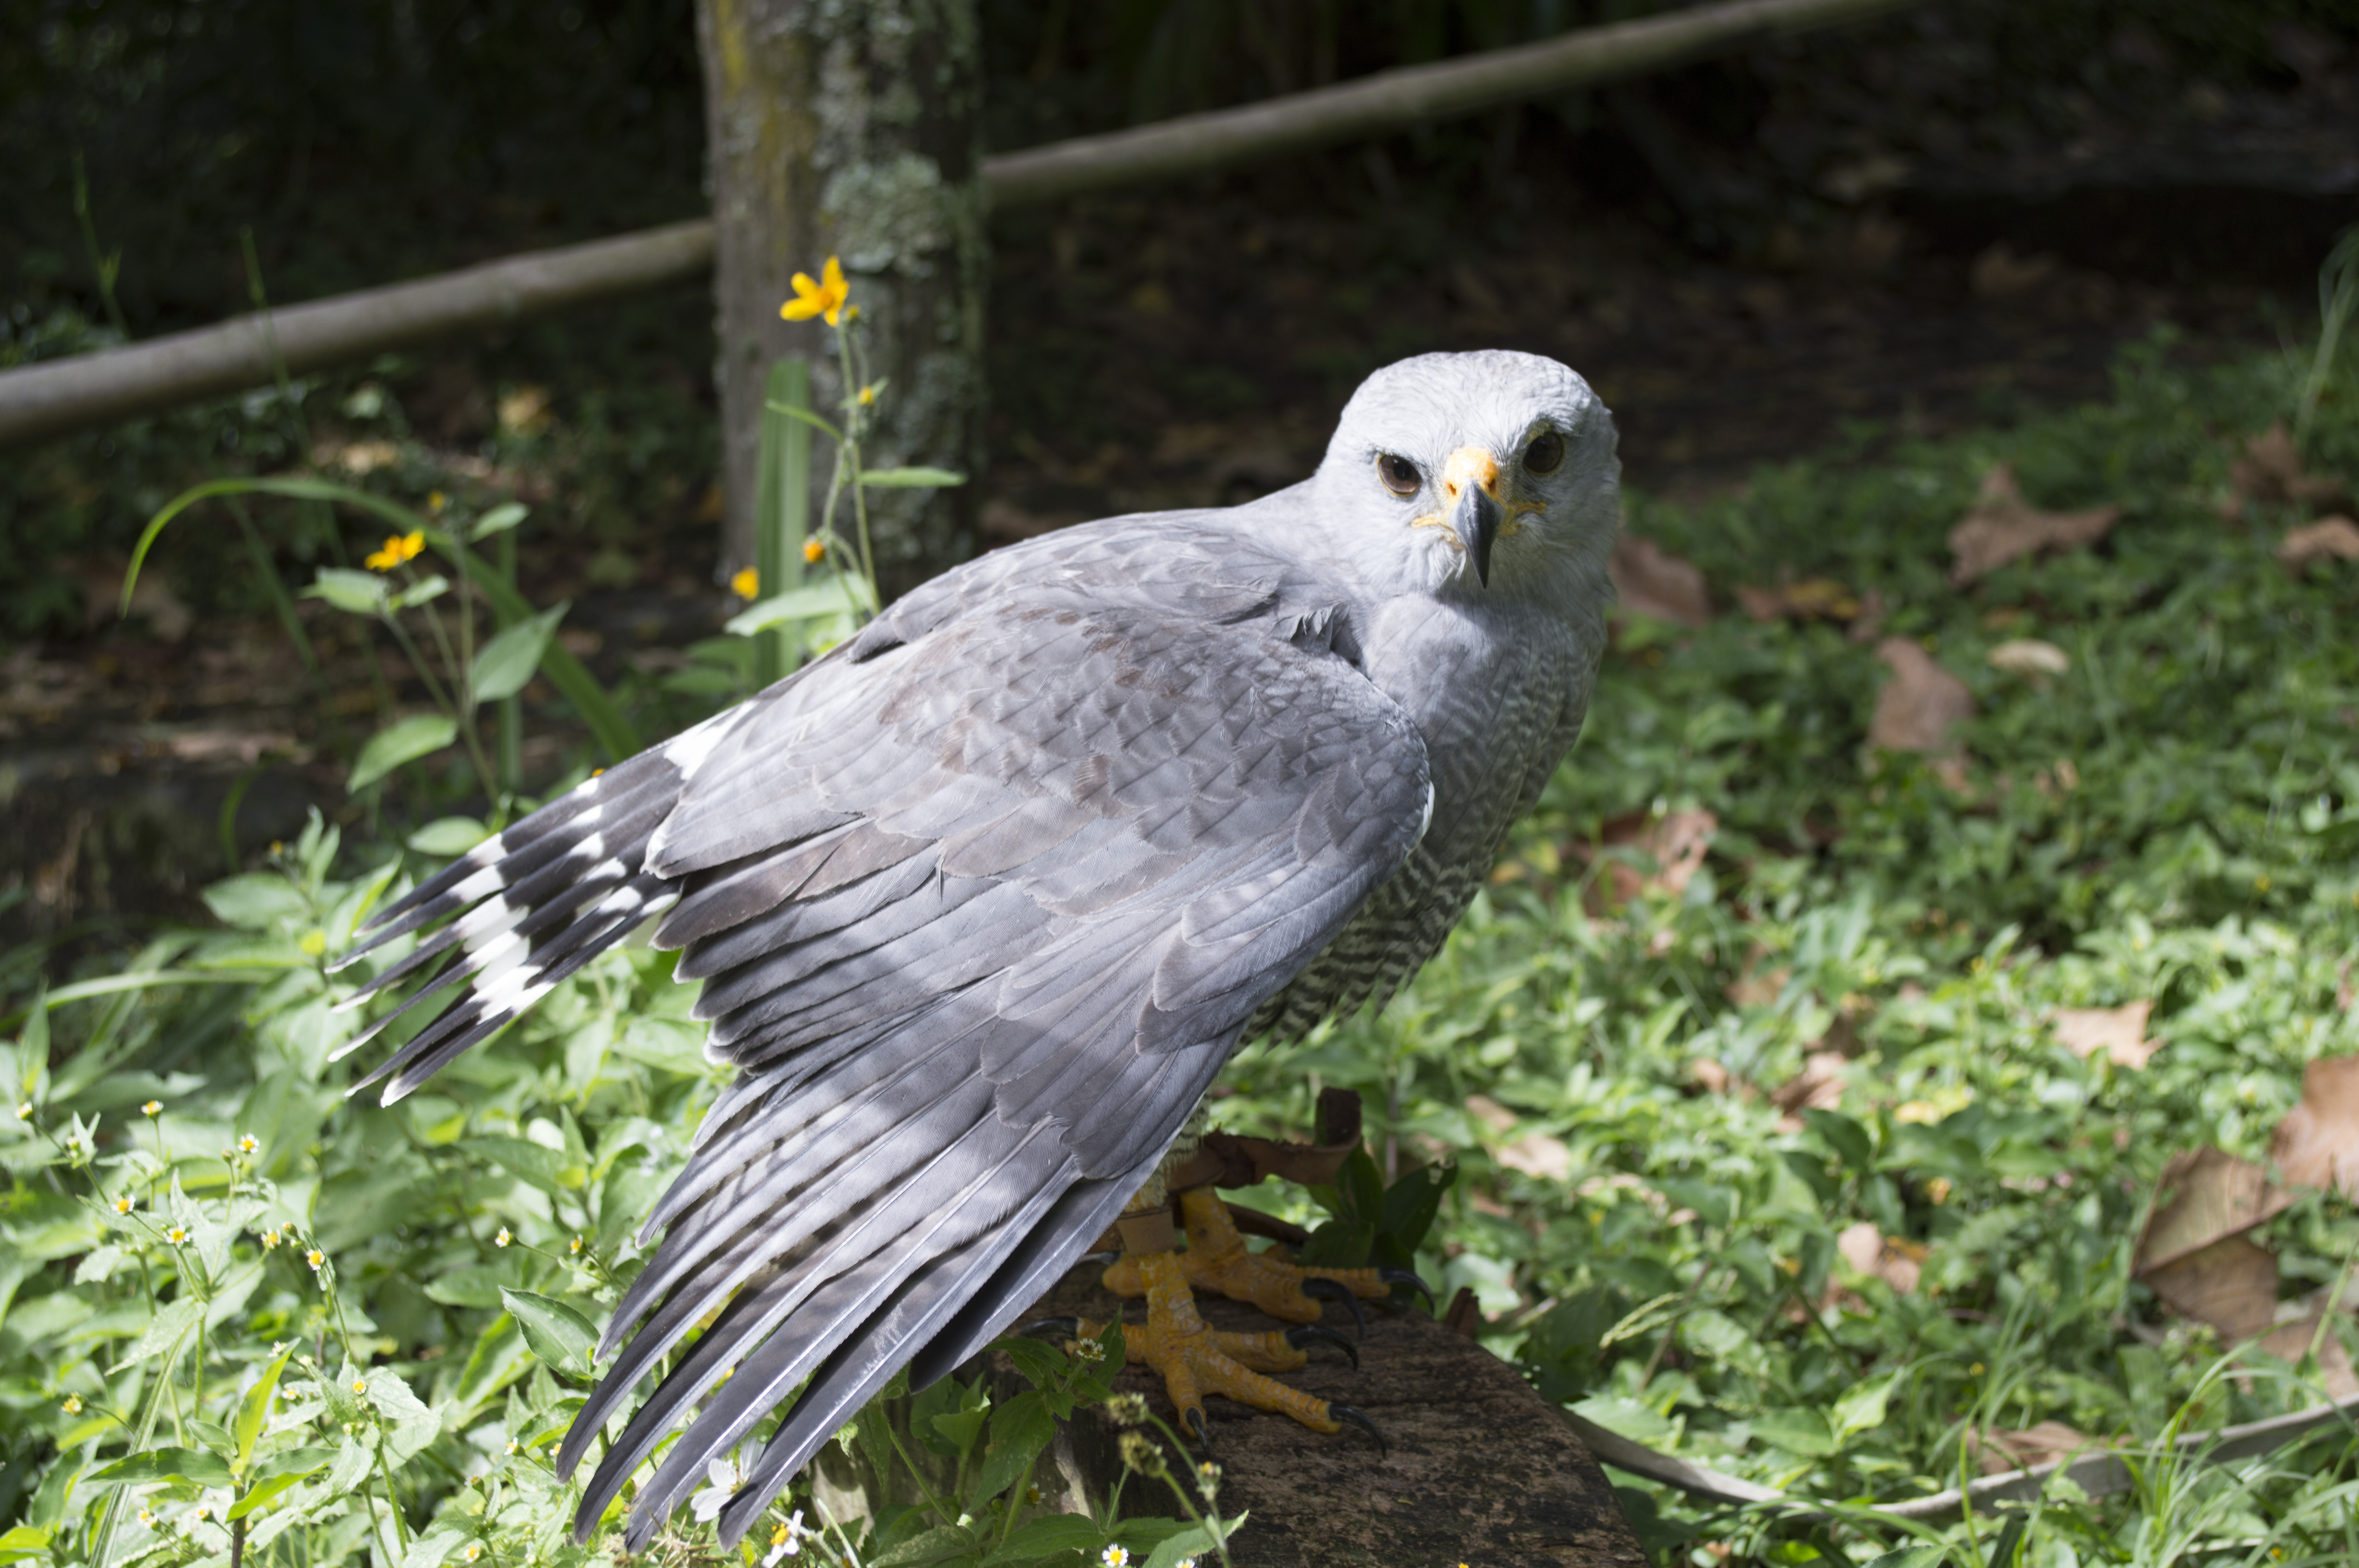
Eagel, bird, beak, fauna, bird of prey, grass, falcon